Euphoria (American TV series)

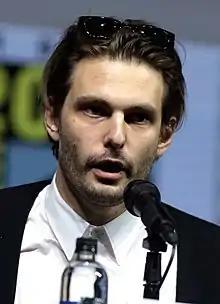
Creator, writer, director, and showrunner Sam Levinson in 2018

In 2006, Sam Levinson began drafting different versions of what eventually became "Euphoria", based on his experience with drugs as a teenager. He was invited to a meeting with HBO about an adaptation of the 2012 Israeli television series "Euphoria" created by Ron Leshem, Daphna Levin, and Tamira Yardeni. In 2019, Levinson said HBO's head of drama, Francesca Orsi, liked the "raw and honest" portrayal of drug use and other teenage problems in the Israeli series. In a press release, Orsi described the series as ""Kids" meets "Trainspotting"" with no parental supervision.